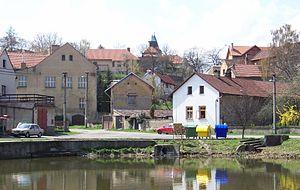
Holubice est une commune du district de Prague-Ouest, dans la région de Bohême-Centrale, en Tchéquie. Sa population s'élevait à 2 076 habitants en 2020.